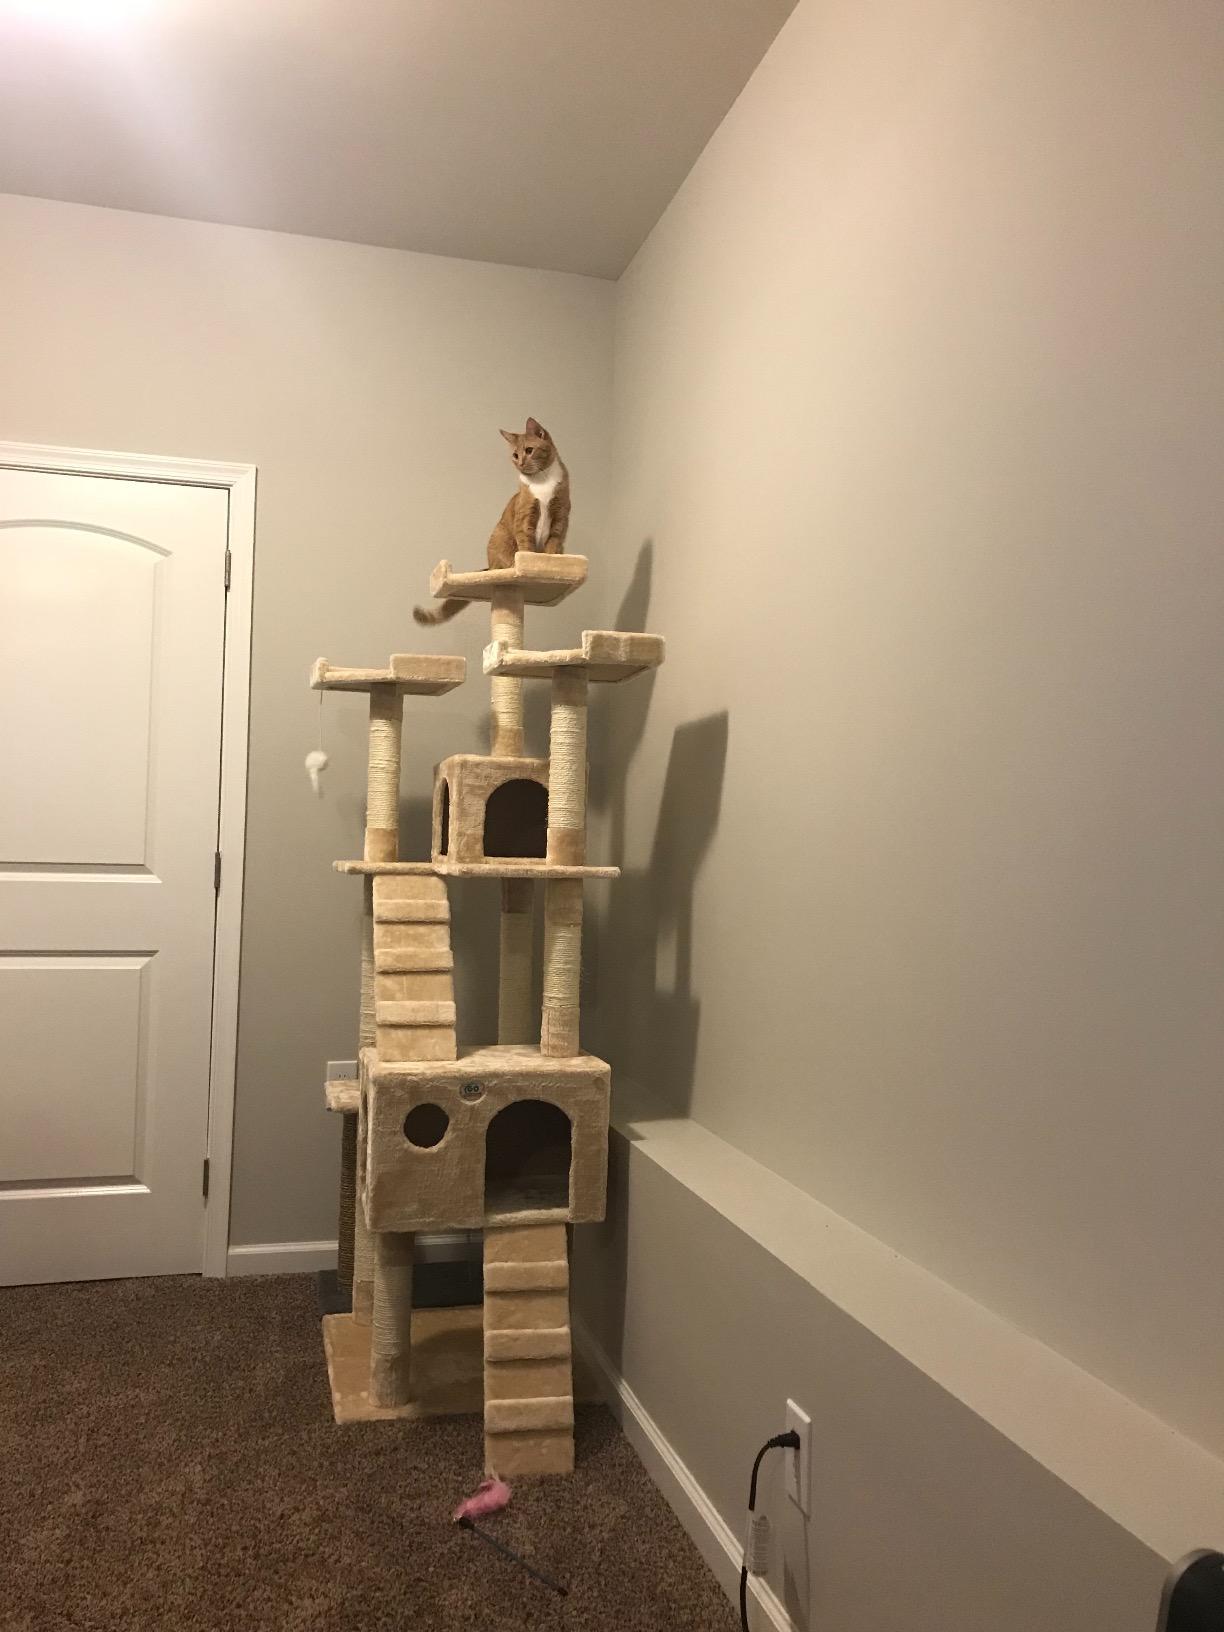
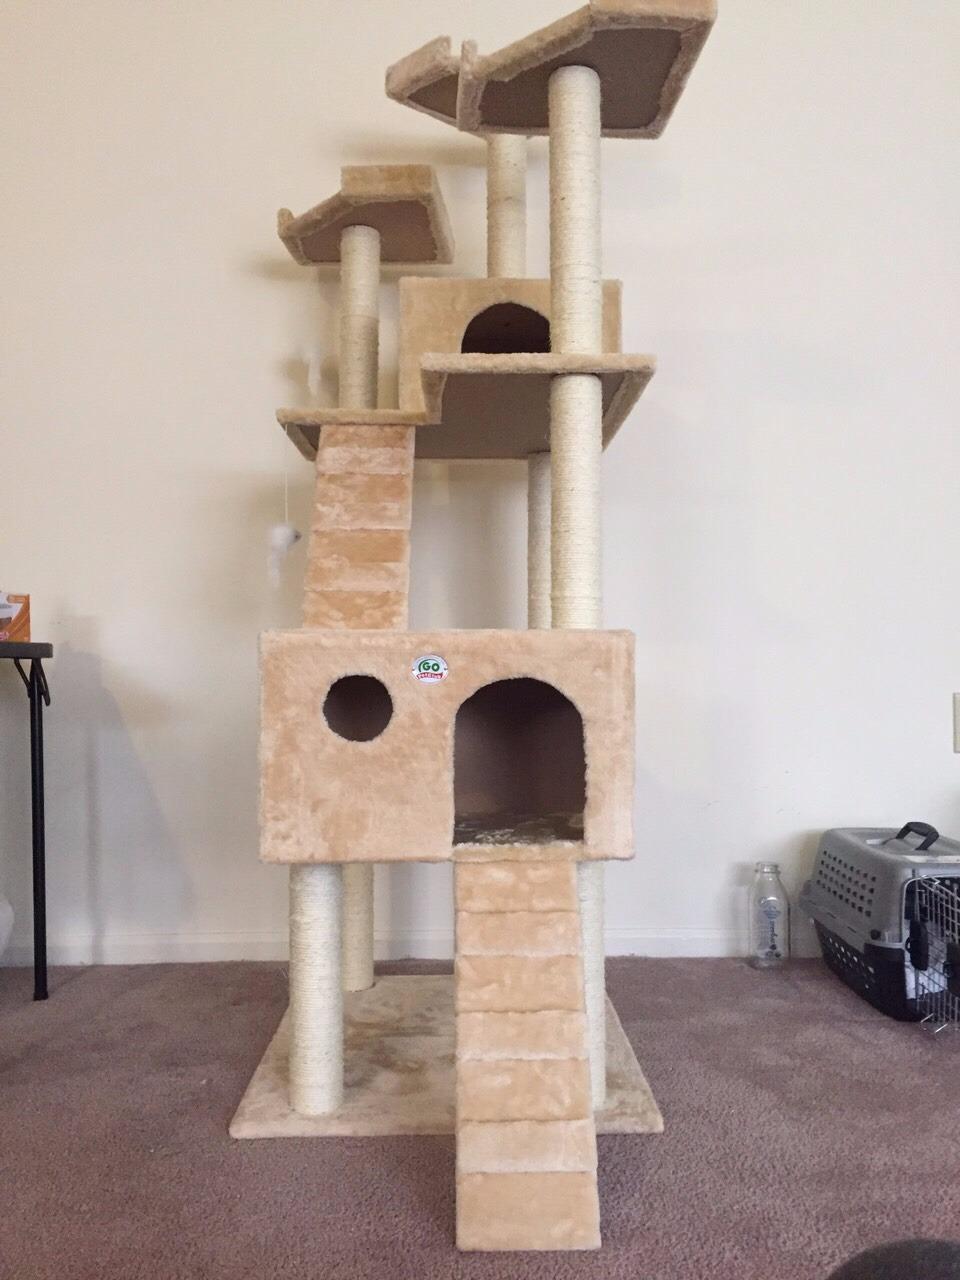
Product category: items_cat tree
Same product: yes